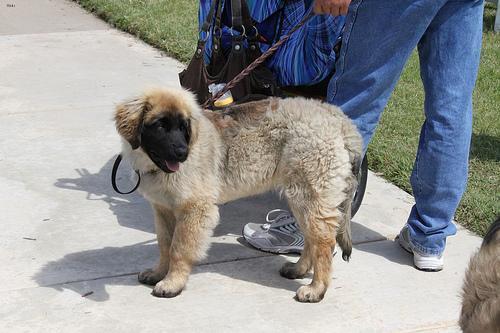
leonberger